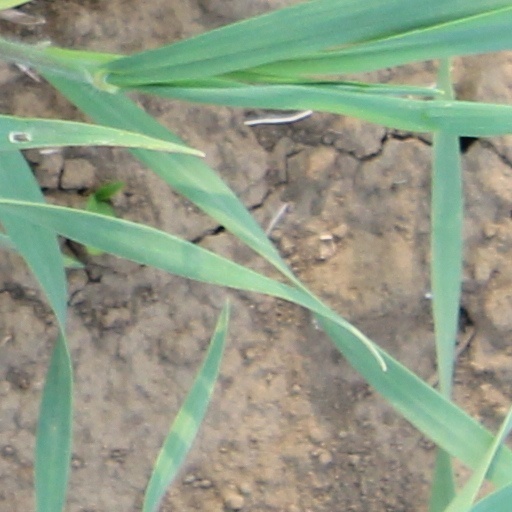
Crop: wheat